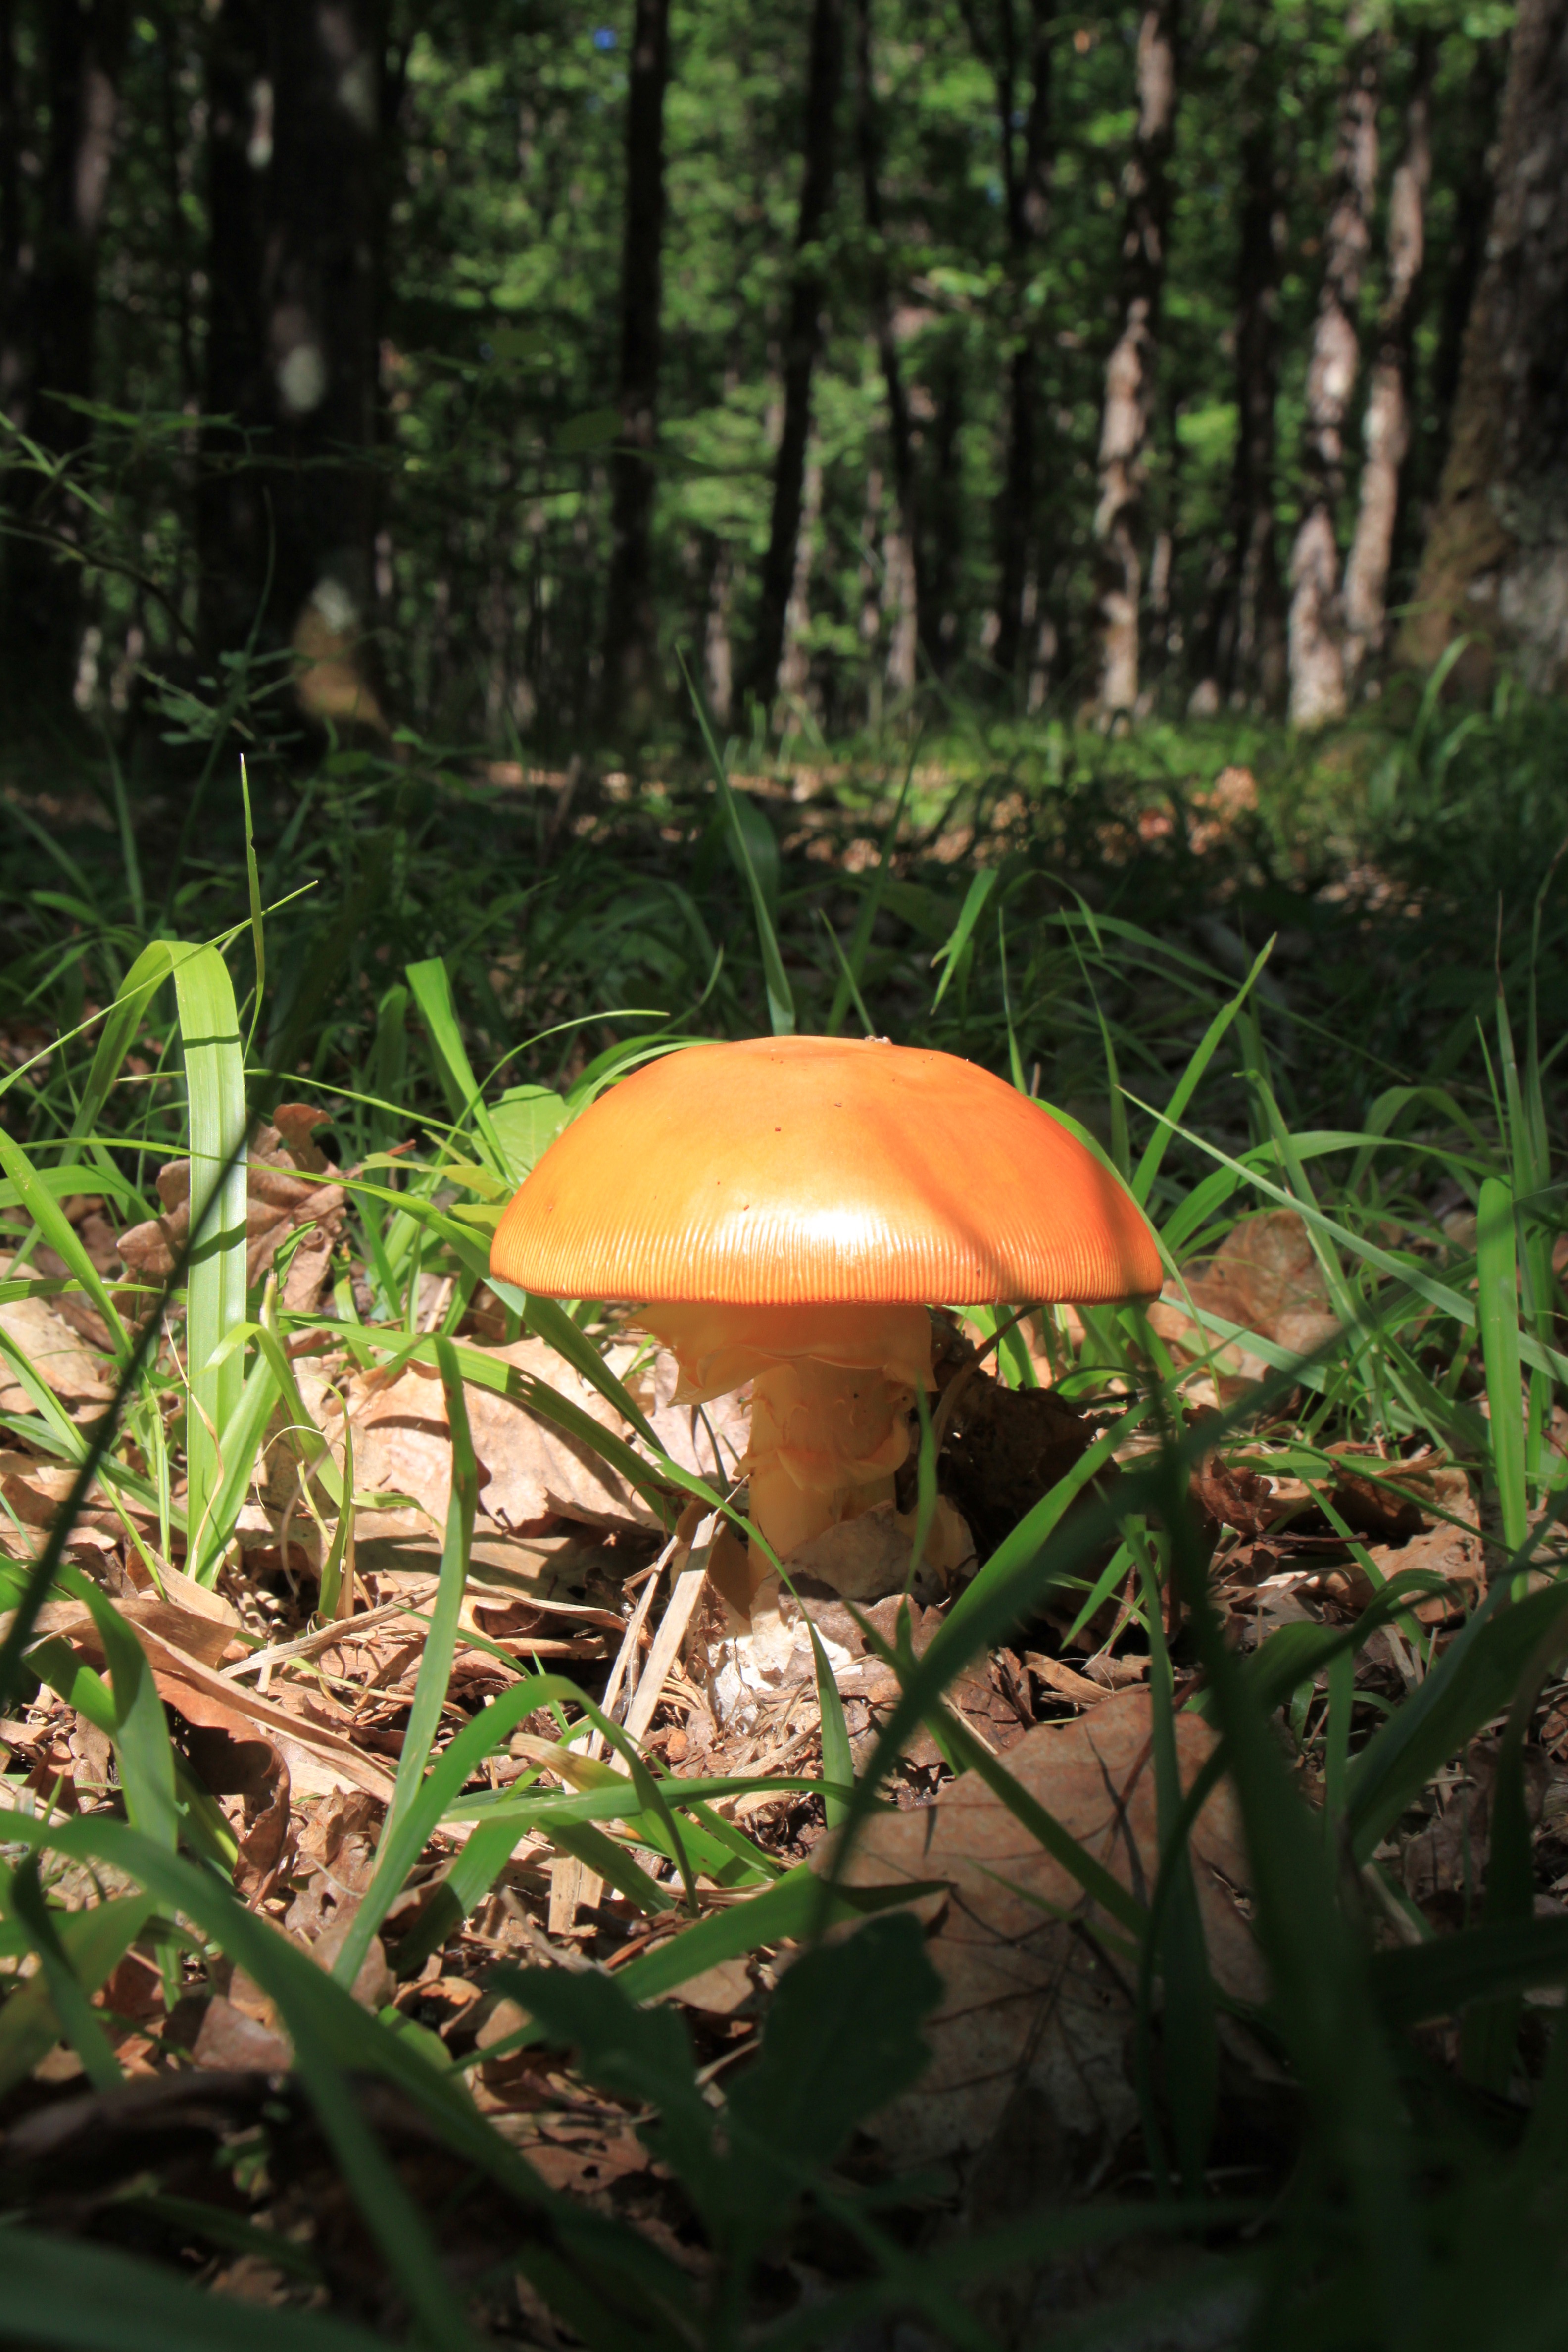
tree, nature, forest, outdoor, growth, sunshine, meadow, leaf, fall, flower, summer, wild, orange, green, harvest, jungle, ingredient, natural, autumn, fresh, botany, mushroom, toadstool, yellow, healthy, flora, season, fungus, fungi, rainforest, cap, vegetarian, amanita, raw, fantasy, magic, woodland, habitat, agaric, bolete, fairy, edible, fairytale, organic, caesarea, edible mushroom, natural environment, penny bun